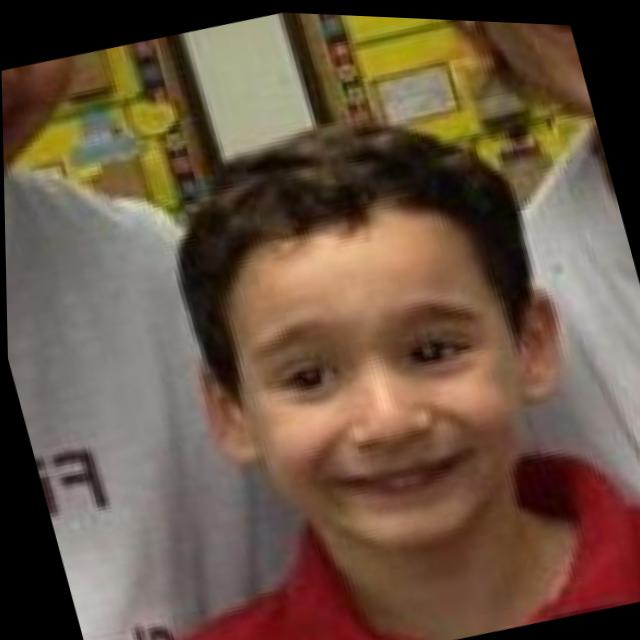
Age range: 0-12